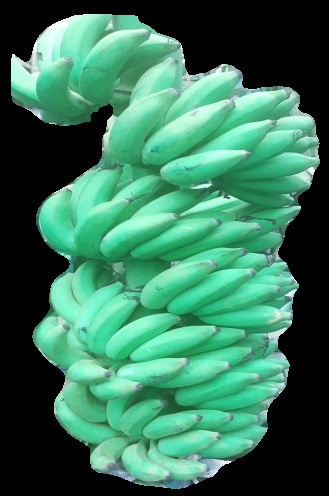
Variety: elakki-bale
Grade: grade1